Fontevraud Abbey

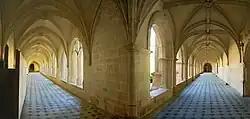
The cloister galleries

Jean Genet described the experiences of a thirty-year-old prisoner at Fontevraud in his semi-autobiographical novel, "Miracle de la rose", although there is no evidence that Genet was ever imprisoned there himself.